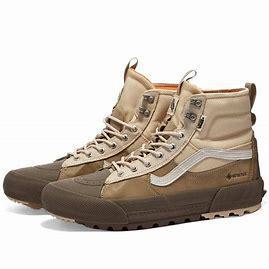
Brand: Vans
Model: UA SK8 Hi